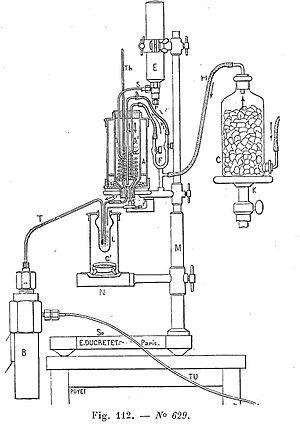
Louis Cailletet sépare le tube de liquéfaction du trépied et de la cuve à mercure, pour faire le vide sur le liquide de refroidissement, et ainsi atteindre des températures d’ébullition du liquide de refroidissement inférieures à -39°C, température de congélation du mercure
Louis Cailletet est un chimiste et physicien français. Il a été le premier à liquéfier le dioxygène le 2 décembre 1877.